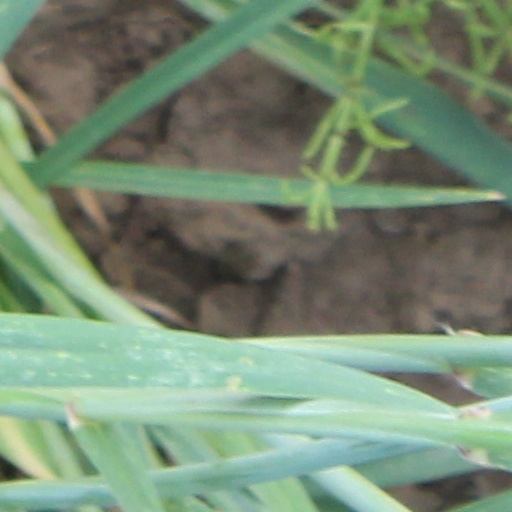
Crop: wheat